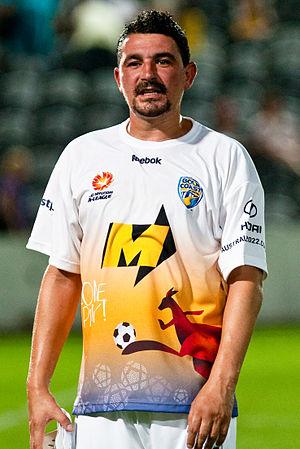
Charles David Miller, dit Charlie Miller, né le 18 mars 1976 à Glasgow en Écosse, est un footballeur international écossais, qui évoluait au poste de milieu offensif.